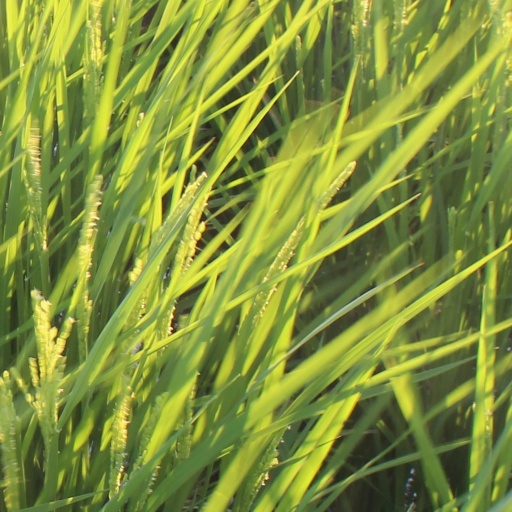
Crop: rice